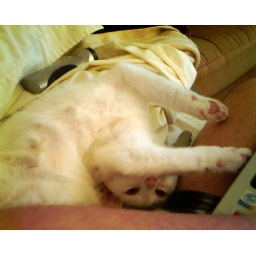
The cat just won't let me use my computer in peace....